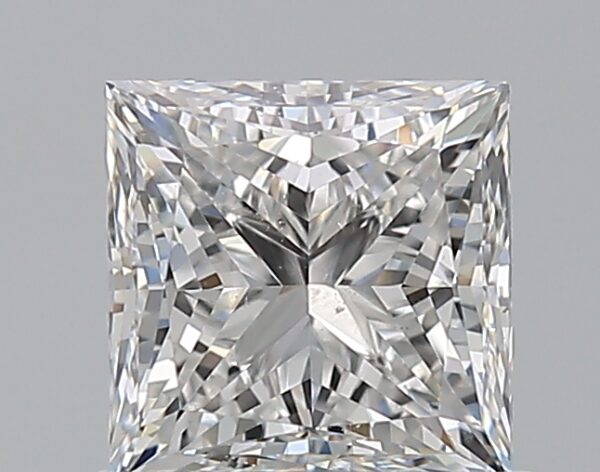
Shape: princess
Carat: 1
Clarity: SI1
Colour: E
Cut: VG
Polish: EX
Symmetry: VG
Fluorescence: N
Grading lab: GIA
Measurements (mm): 5.24 x 5.23 x 3.89